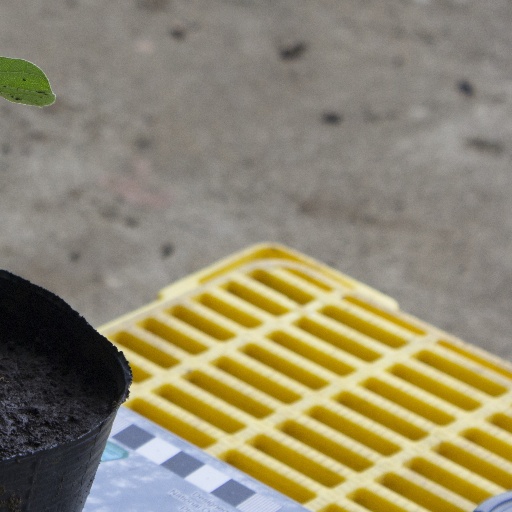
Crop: soybean